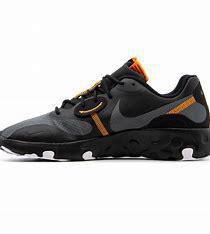
Brand: Nike
Model: Renew Lucent